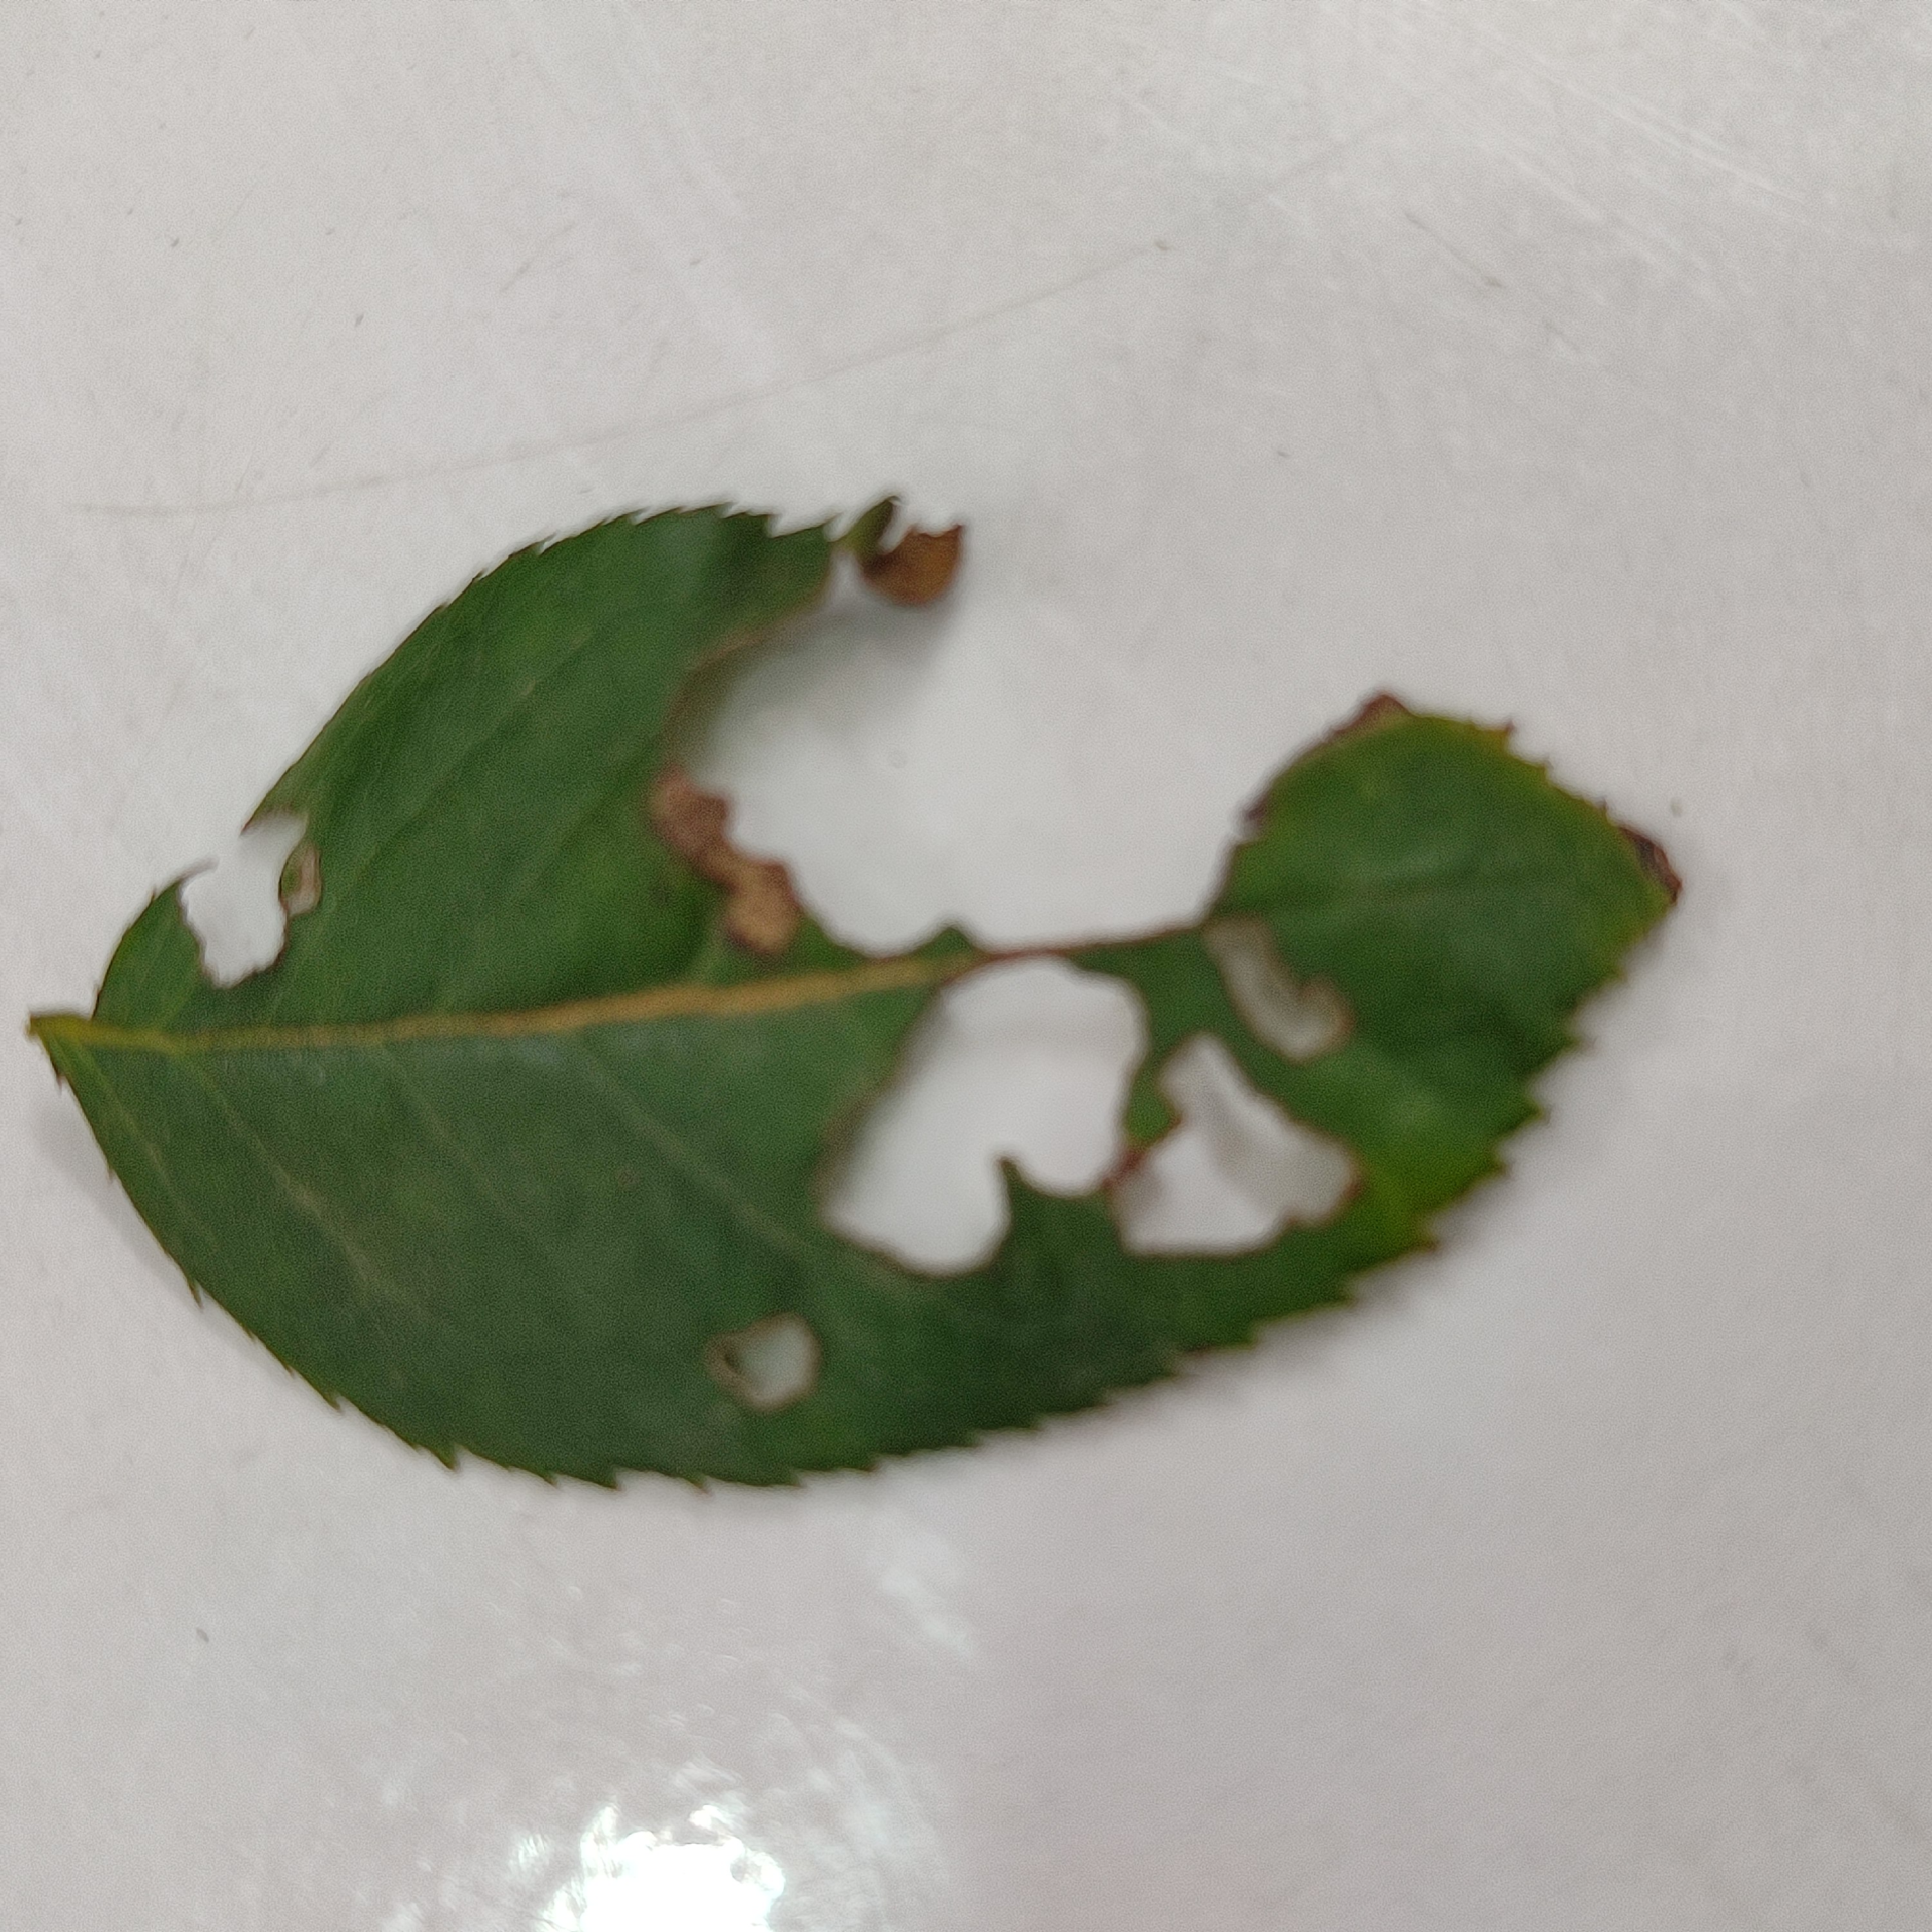
Label: Insect Hole